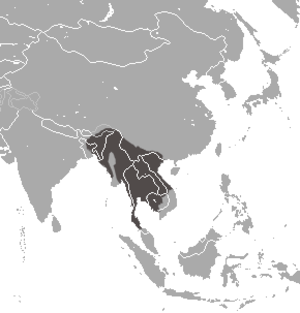
Le Loris lent du Bengale est une espèce de primates de la famille des Lorisidae.